Dimple

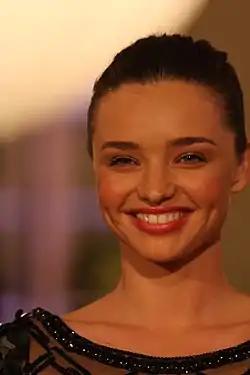
Bilateral cheek dimples (as seen on model Miranda Kerr)

A dimple, also called a gelasin, and a fovea buccalis, is a small natural indentation in the flesh on a part of the human body, most notably in the cheek. Numerous cultures believe that cheek dimples are a good luck charm that entices people who perceive them as physically attractive, but they are also associated with heroism and innocence, which has been included in literature for many centuries.